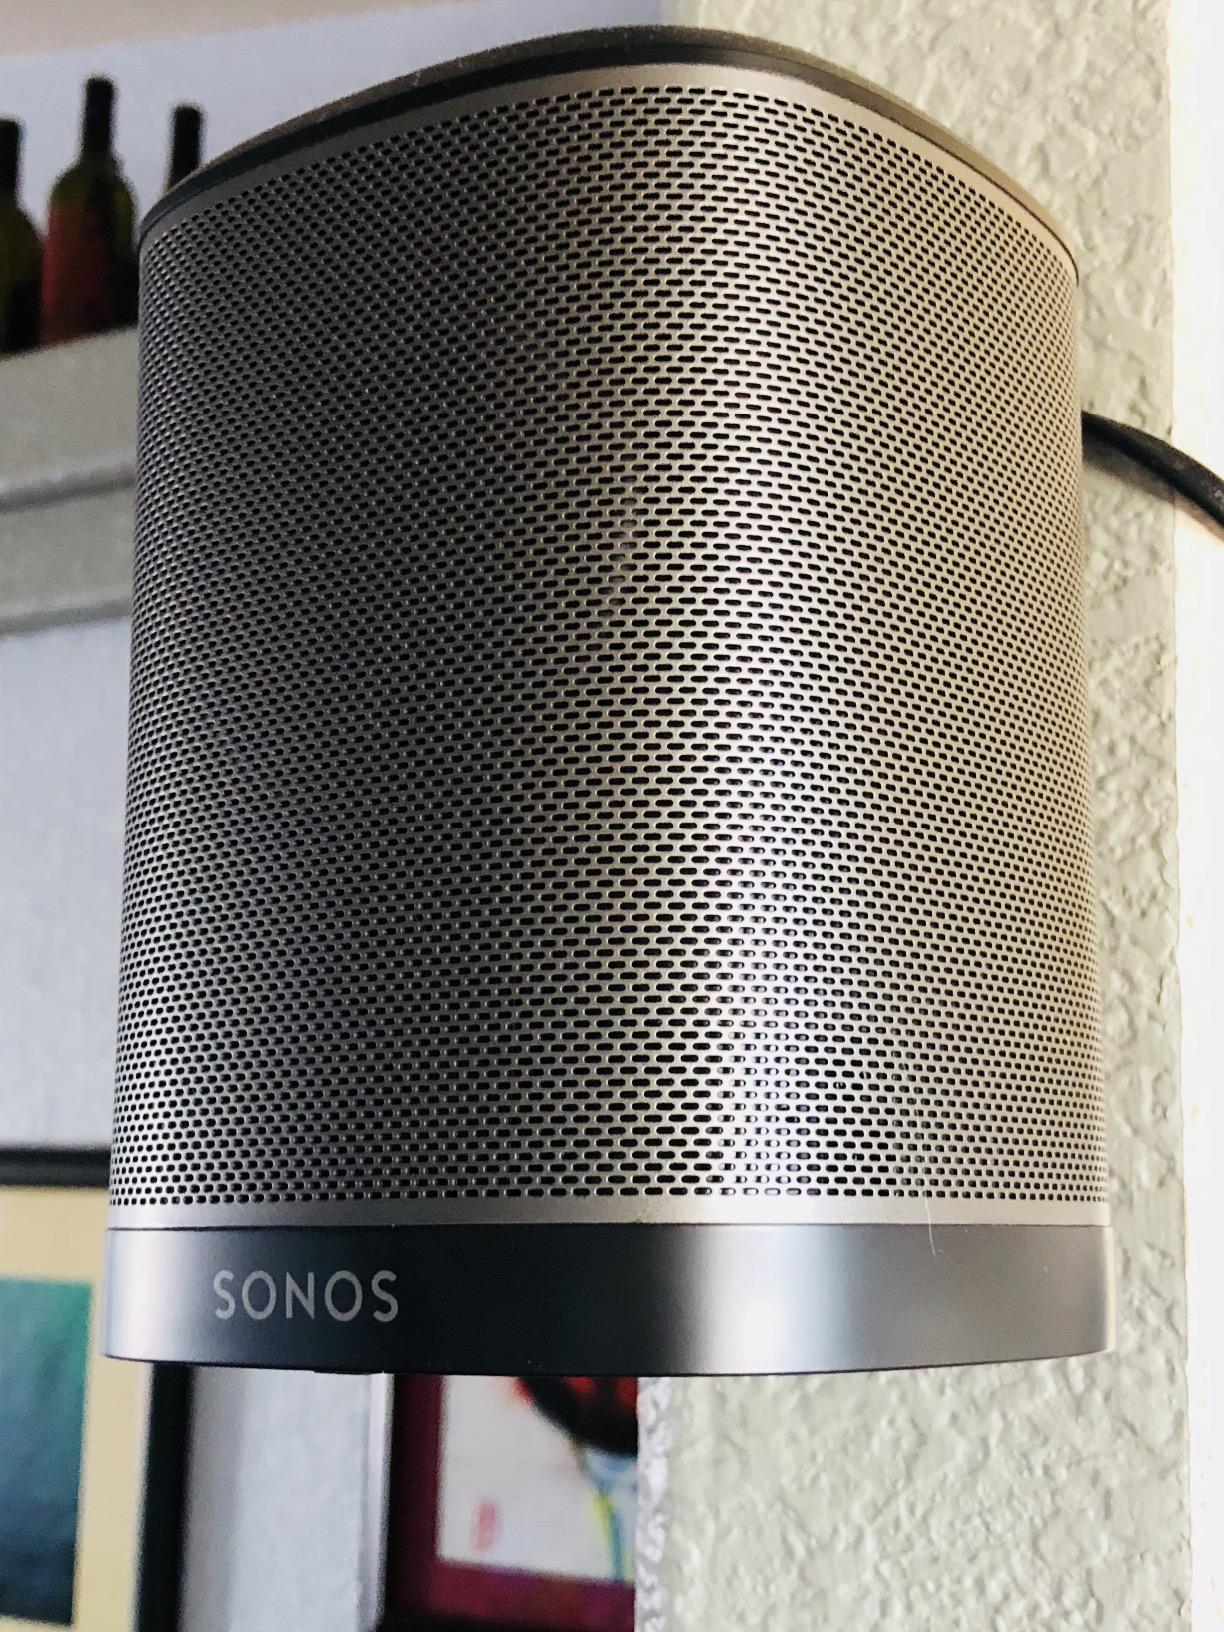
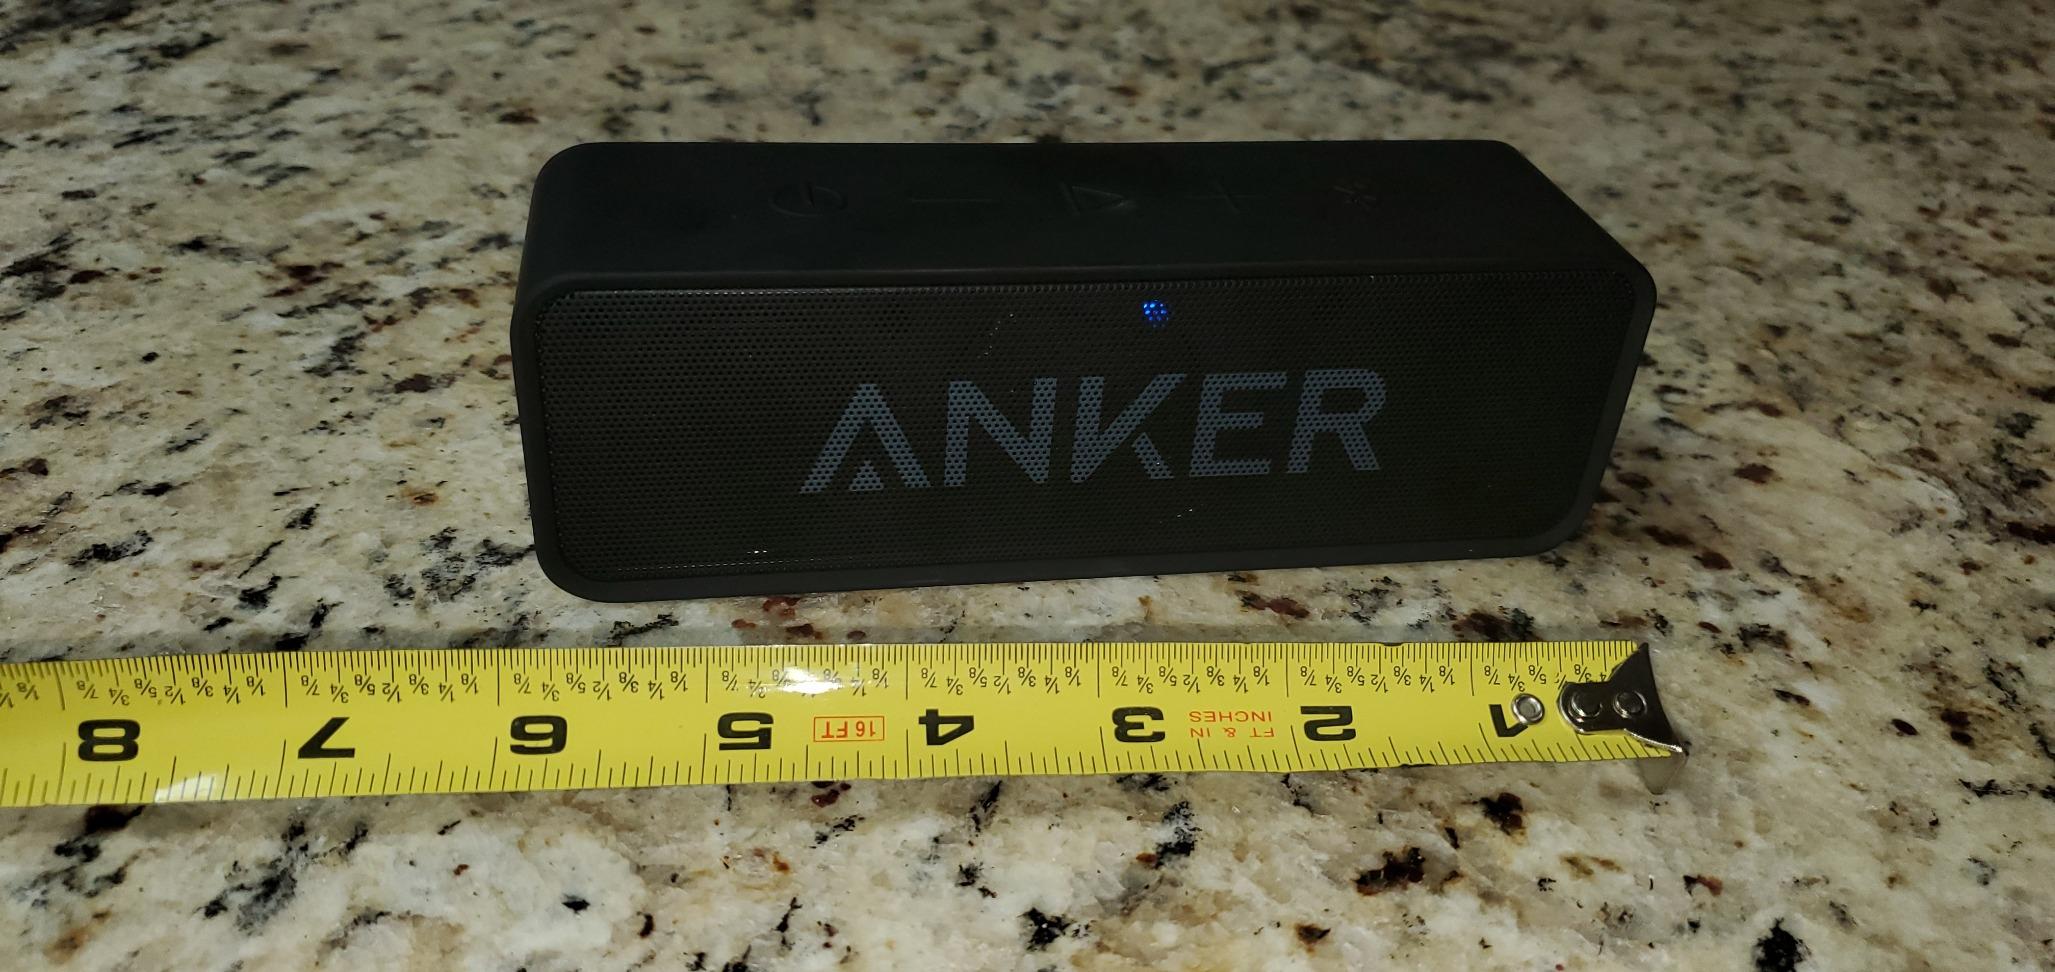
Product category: speaker
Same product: no